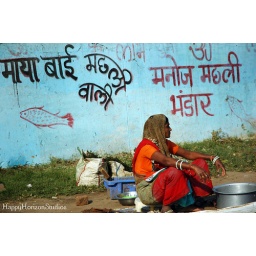
A street vendor sells fish in the markets of Bhopal, India.